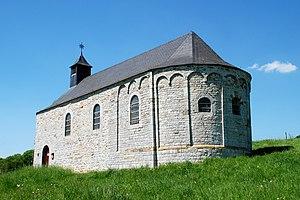
Belgique - Wallonie - Modave - Chapelle de Limet
Limet est un hameau du village de Vierset-Barse, en Belgique. Il fait aujourd'hui administrativement partie de la commune de Modave.
La chapelle Saint-Pierre est un édifice religieux catholique de style roman sis à Limet dans la commune belge de Modave en province de Liège.